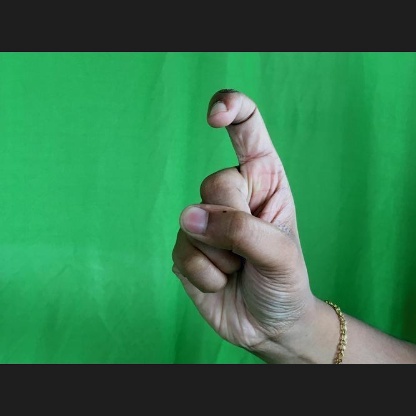
Mudra: Tamarachudam